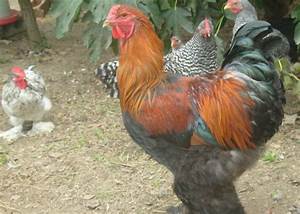
Label: chicken